Ateliers d'Art Sacré

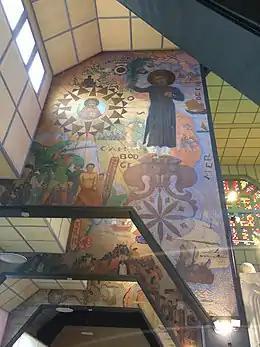
Fresco by Raymond Virac in the church of Notre-Dame-des-Missions in Épinay-sur-Seine. The fresco depicts missionary work in Vietnam.

The church of the ‘French Village’ of the Decorative Arts Fair of 1925 also brought together masters and companions from the Ateliers in the church of the French Village.